Fuller Brooch

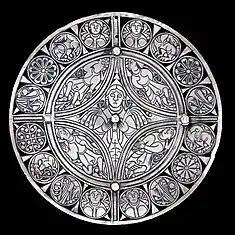
Front view of the brooch

The Fuller Brooch is an Anglo-Saxon silver and niello brooch dated to the late 9th century, which is now in the British Museum, where it is normally on display in Room 41. The elegance of the engraved decoration depicting the Five Senses, highlighted by being filled with niello, makes it one of the most highly regarded pieces of Anglo-Saxon art.